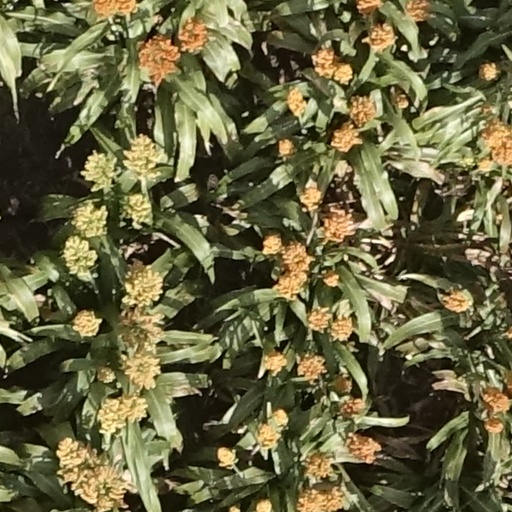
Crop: sorghum